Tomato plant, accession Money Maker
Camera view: horizontal (90 deg, fisheye); turntable rotation: 330 degrees
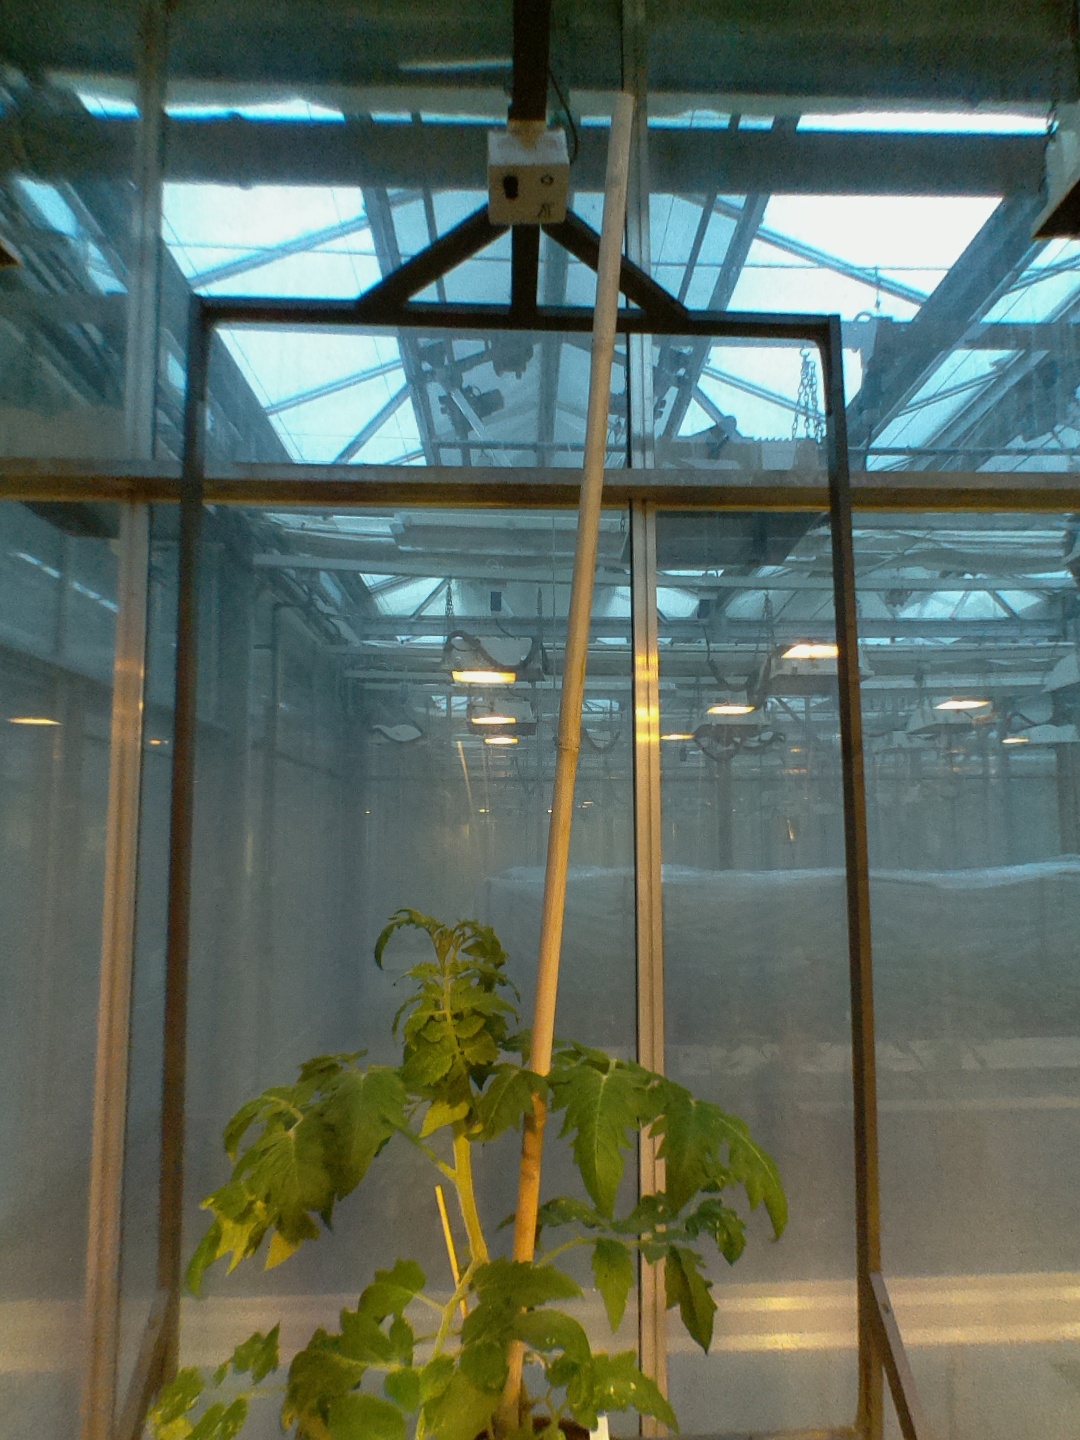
BBCH growth stage 53: 3 inflorescences visible